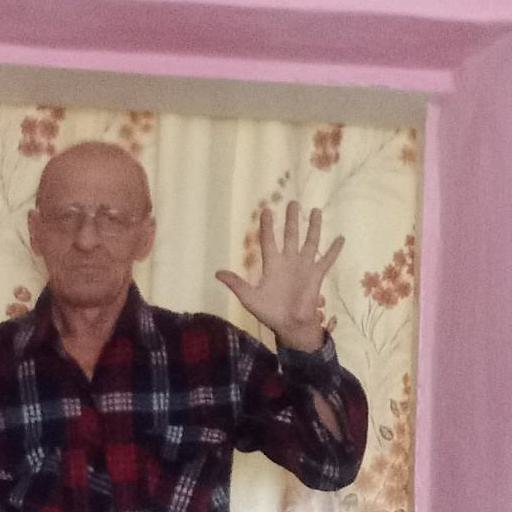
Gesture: palm